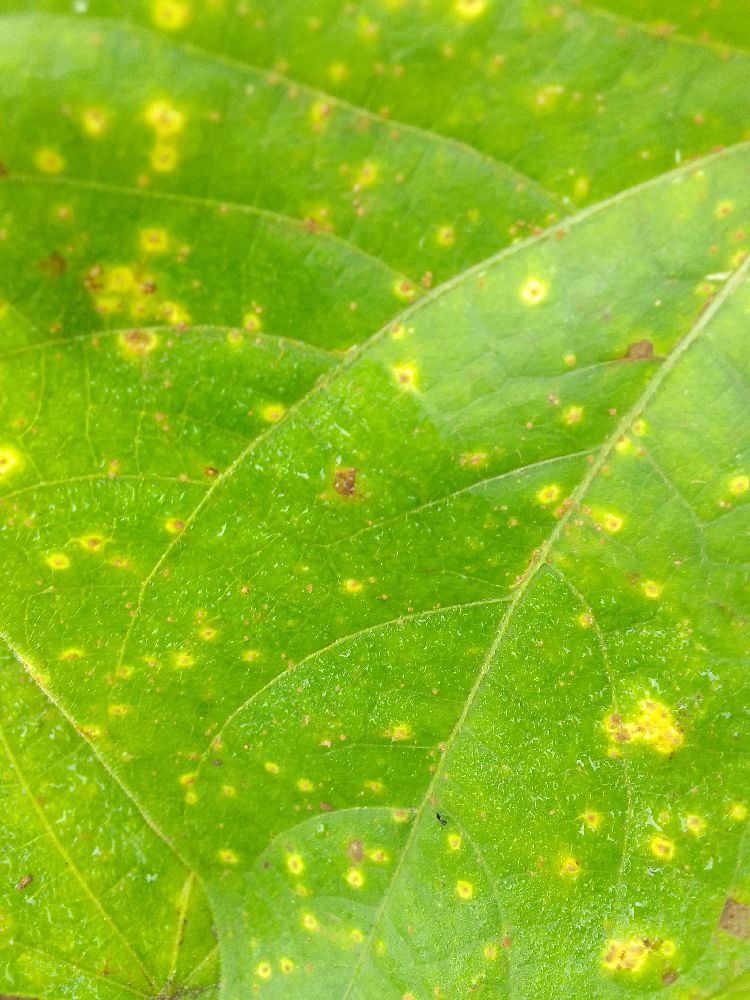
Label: rust